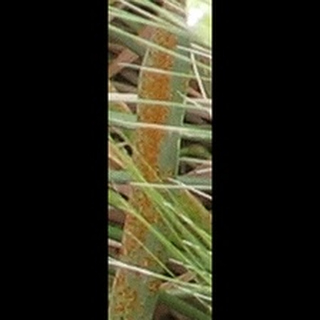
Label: wheat_brown_rust